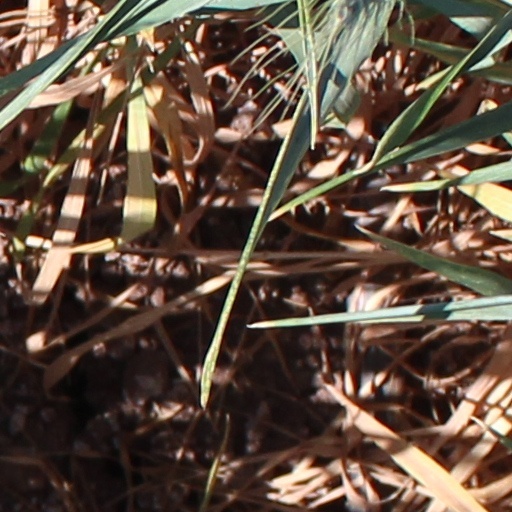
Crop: wheat